Regional Municipality of Peel

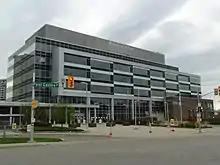
Regional administration building at 10 Peel Centre Drive

The area was first settled in the early 1800s after being divided into townships in 1805; some of the townships came into existence later (to 1819). County of Peel was formed in 1851. It was named after Sir Robert Peel, the nineteenth-century Prime Minister of the United Kingdom.